Fearless Fosdick

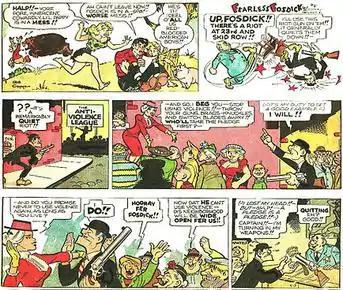
Al Capp's "Fearless Fosdick" is featured in a "Li'l Abner" Sunday sequence from April 3, 1960.

Fearless Fosdick is a long-running parody of Chester Gould's "Dick Tracy". It appeared intermittently as a strip-within-a-strip, in Al Capp's satirical hillbilly comic strip, "Li'l Abner" (1934–1977).